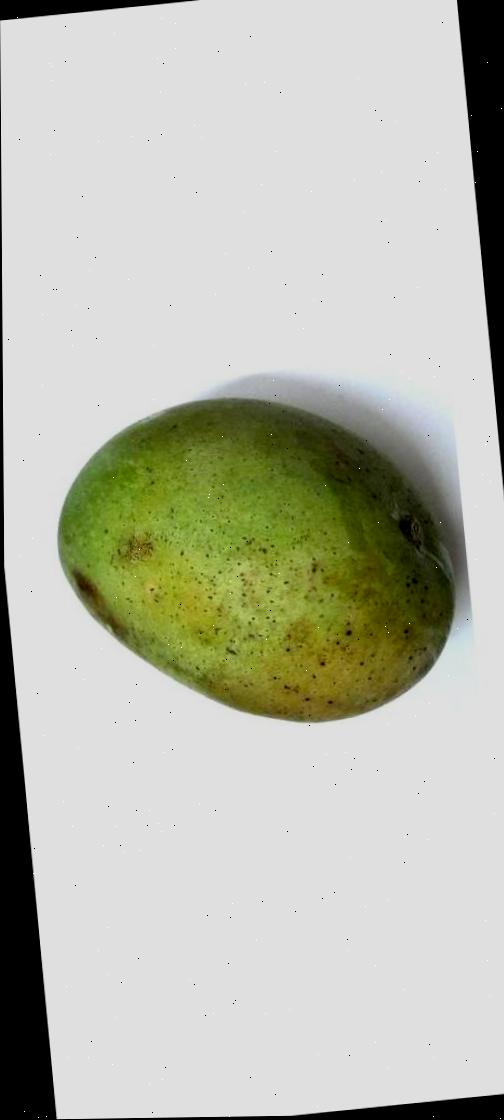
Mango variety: Fazli Shurmai